List of Shakugan no Shana light novels

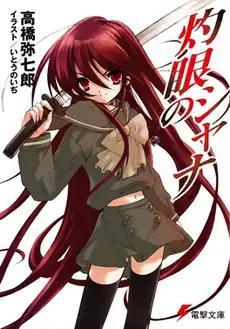
The cover of the first volume of the "Shakugan no Shana" light novel series released by Dengeki Bunko.

"Shakugan no Shana" is a Japanese light novel series written by Yashichiro Takahashi with accompanying illustrations drawn by Noizi Ito. The series follows Yuji Sakai, an ordinary Japanese high school boy who inadvertently becomes involved in a perpetual war between forces of balance and imbalance in existence. In the process, he befriends the title character: a fighter for the balancing force, whom he takes to calling "Shana". The series covers 27 novels published between November 9, 2002 and November 10, 2023 under ASCII Media Works' Dengeki Bunko imprint. Viz Media once published the first two volumes in English, although the rights to the series have been dropped, thus leaving them out of print.